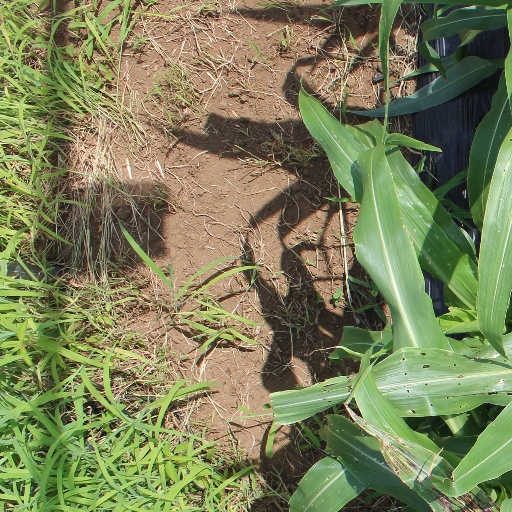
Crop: sorghum